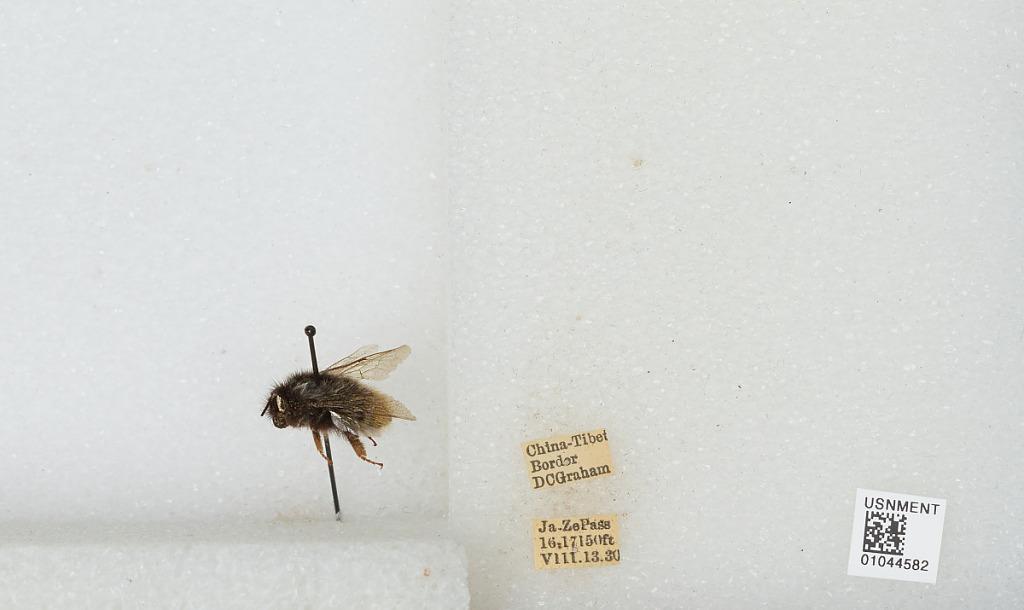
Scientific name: Bombus sp.
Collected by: D. Graham
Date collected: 1930-8-13
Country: China
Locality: Ja-Ze Pass, China-Tibet border